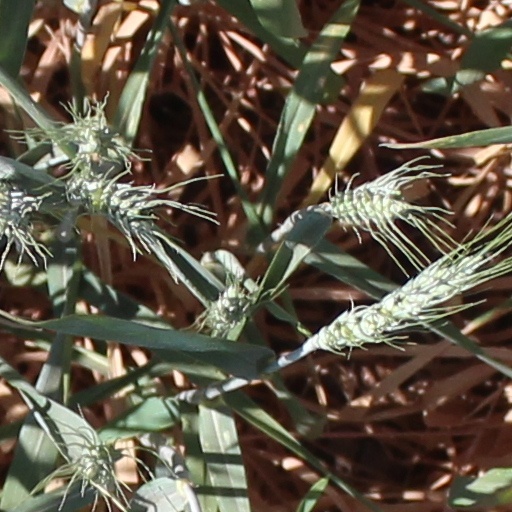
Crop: wheat